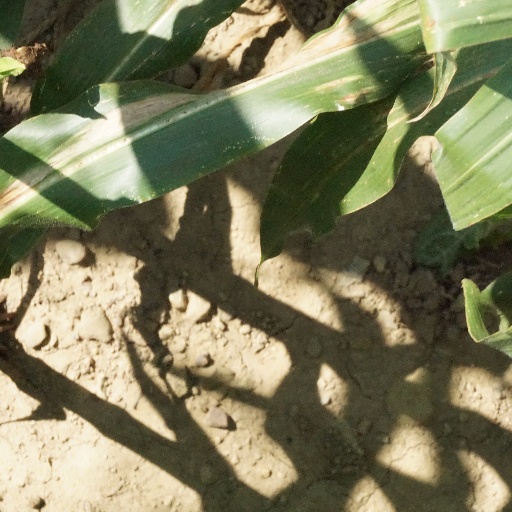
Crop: maize; corn